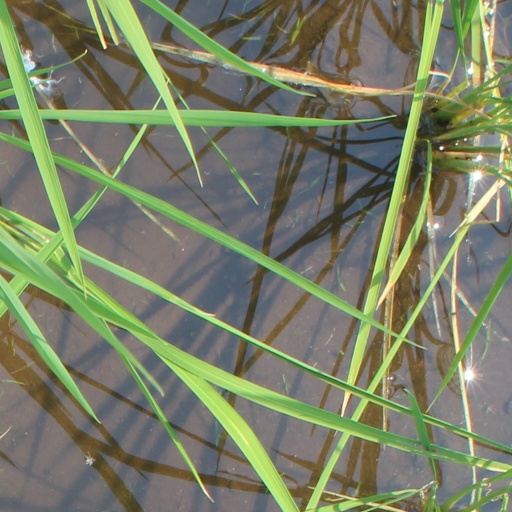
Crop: rice